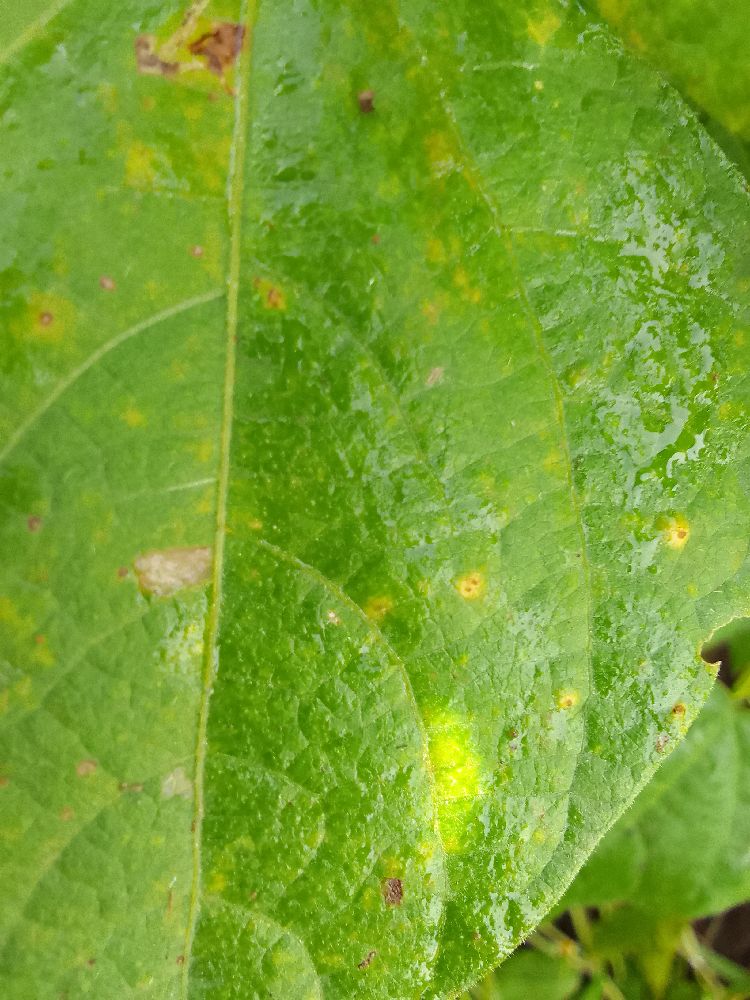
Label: rust